James Walsh (convict)

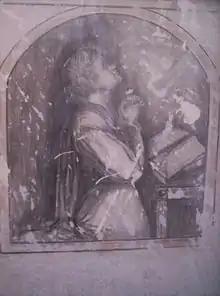
Drawing found in James Walsh's cell

James Walsh ( 1833–1871) was a transported convict and artist. He is known for artworks depicting the early Swan River Colony and native Australian life. He is also thought to have been responsible for a number of fine-quality classical drawings on the wall of Fremantle Prison in Western Australia, which were accidentally uncovered beneath whitewash in 1945.